Greater Los Angeles

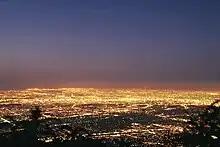
Los Angeles Basin at dawn

Los Angeles has long been famous for its sprawl, but this has to do more with its status in history as the "poster child" of large cities that grew up with suburban-style patterns of development, rather than how it ranks in sprawl among American metro areas today, now that suburban and exurban-style development is present across the country. The Los Angeles–Orange County metro area was the "most" densely populated "urbanized area" (as defined by the United States Census Bureau) in the United States in 2000, with . For comparison, the "New York–Newark" Urbanized Area had a population density of .